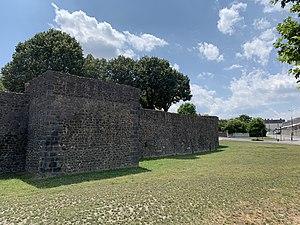
Les remparts de Montferrand sont une fortification d'agglomération situé à Montferrand, quartier de Clermont-Ferrand et ancienne ville rivale de Clermont. L'enceinte fut construite du quatrième quart du XIIᵉ siècle au XVIᵉ siècle pour protéger la ville comtale de Montferrand. Largement intégrée dans les constructions ultérieures, elle a en grande partie été conservée. Elle est classée aux monuments historiques depuis 2012.